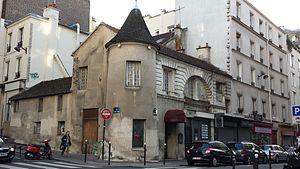
Manufacture de porcelaine de Clignancourt This building is indexed in the Base Mérimée, a database of architectural heritage maintained by the French Ministry of Culture,
La rue Marcadet est une rue du 18ᵉ arrondissement de Paris.